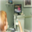
Label: television